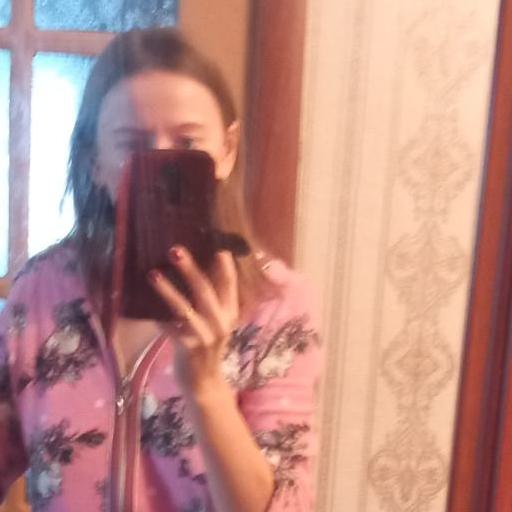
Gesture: no_gesture